Duewag GT8 Typ Freiburg

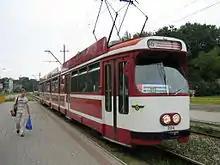
Tram 206 in Łódź

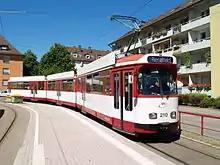
GT8K 210 at Hornusstraße, 2013

After positive experiences with the first four trams, the fleet was expanded. Ten more trams were ordered towards the end of the 1970s. These were commissioned in 1981 and 1982 and were given the numbers 205–214, also referred to as GT8K. They were coated in a red and white livery and had two central front headlights. On journeys, there was no need for a conductor, and the last type of tram with trailer cars were discarded.